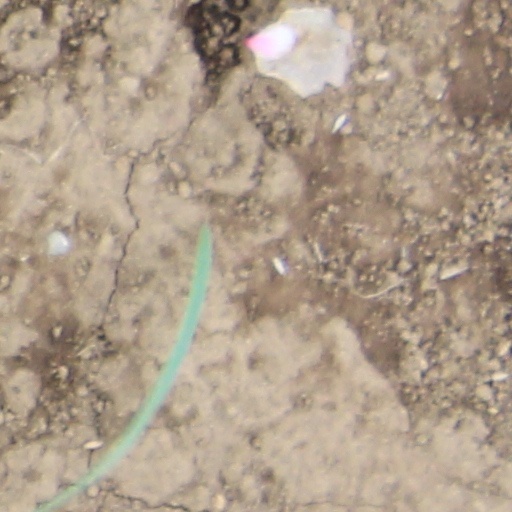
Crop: wheat